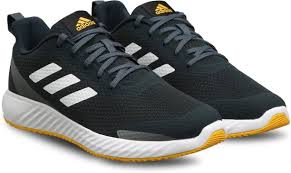
Label: Sneaker